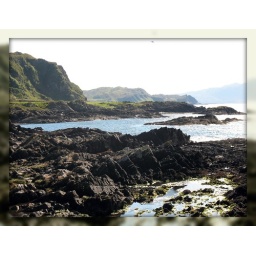
Rocky beach on the West coast of Scotland, near Easdale, Isle of Seil, Argyll